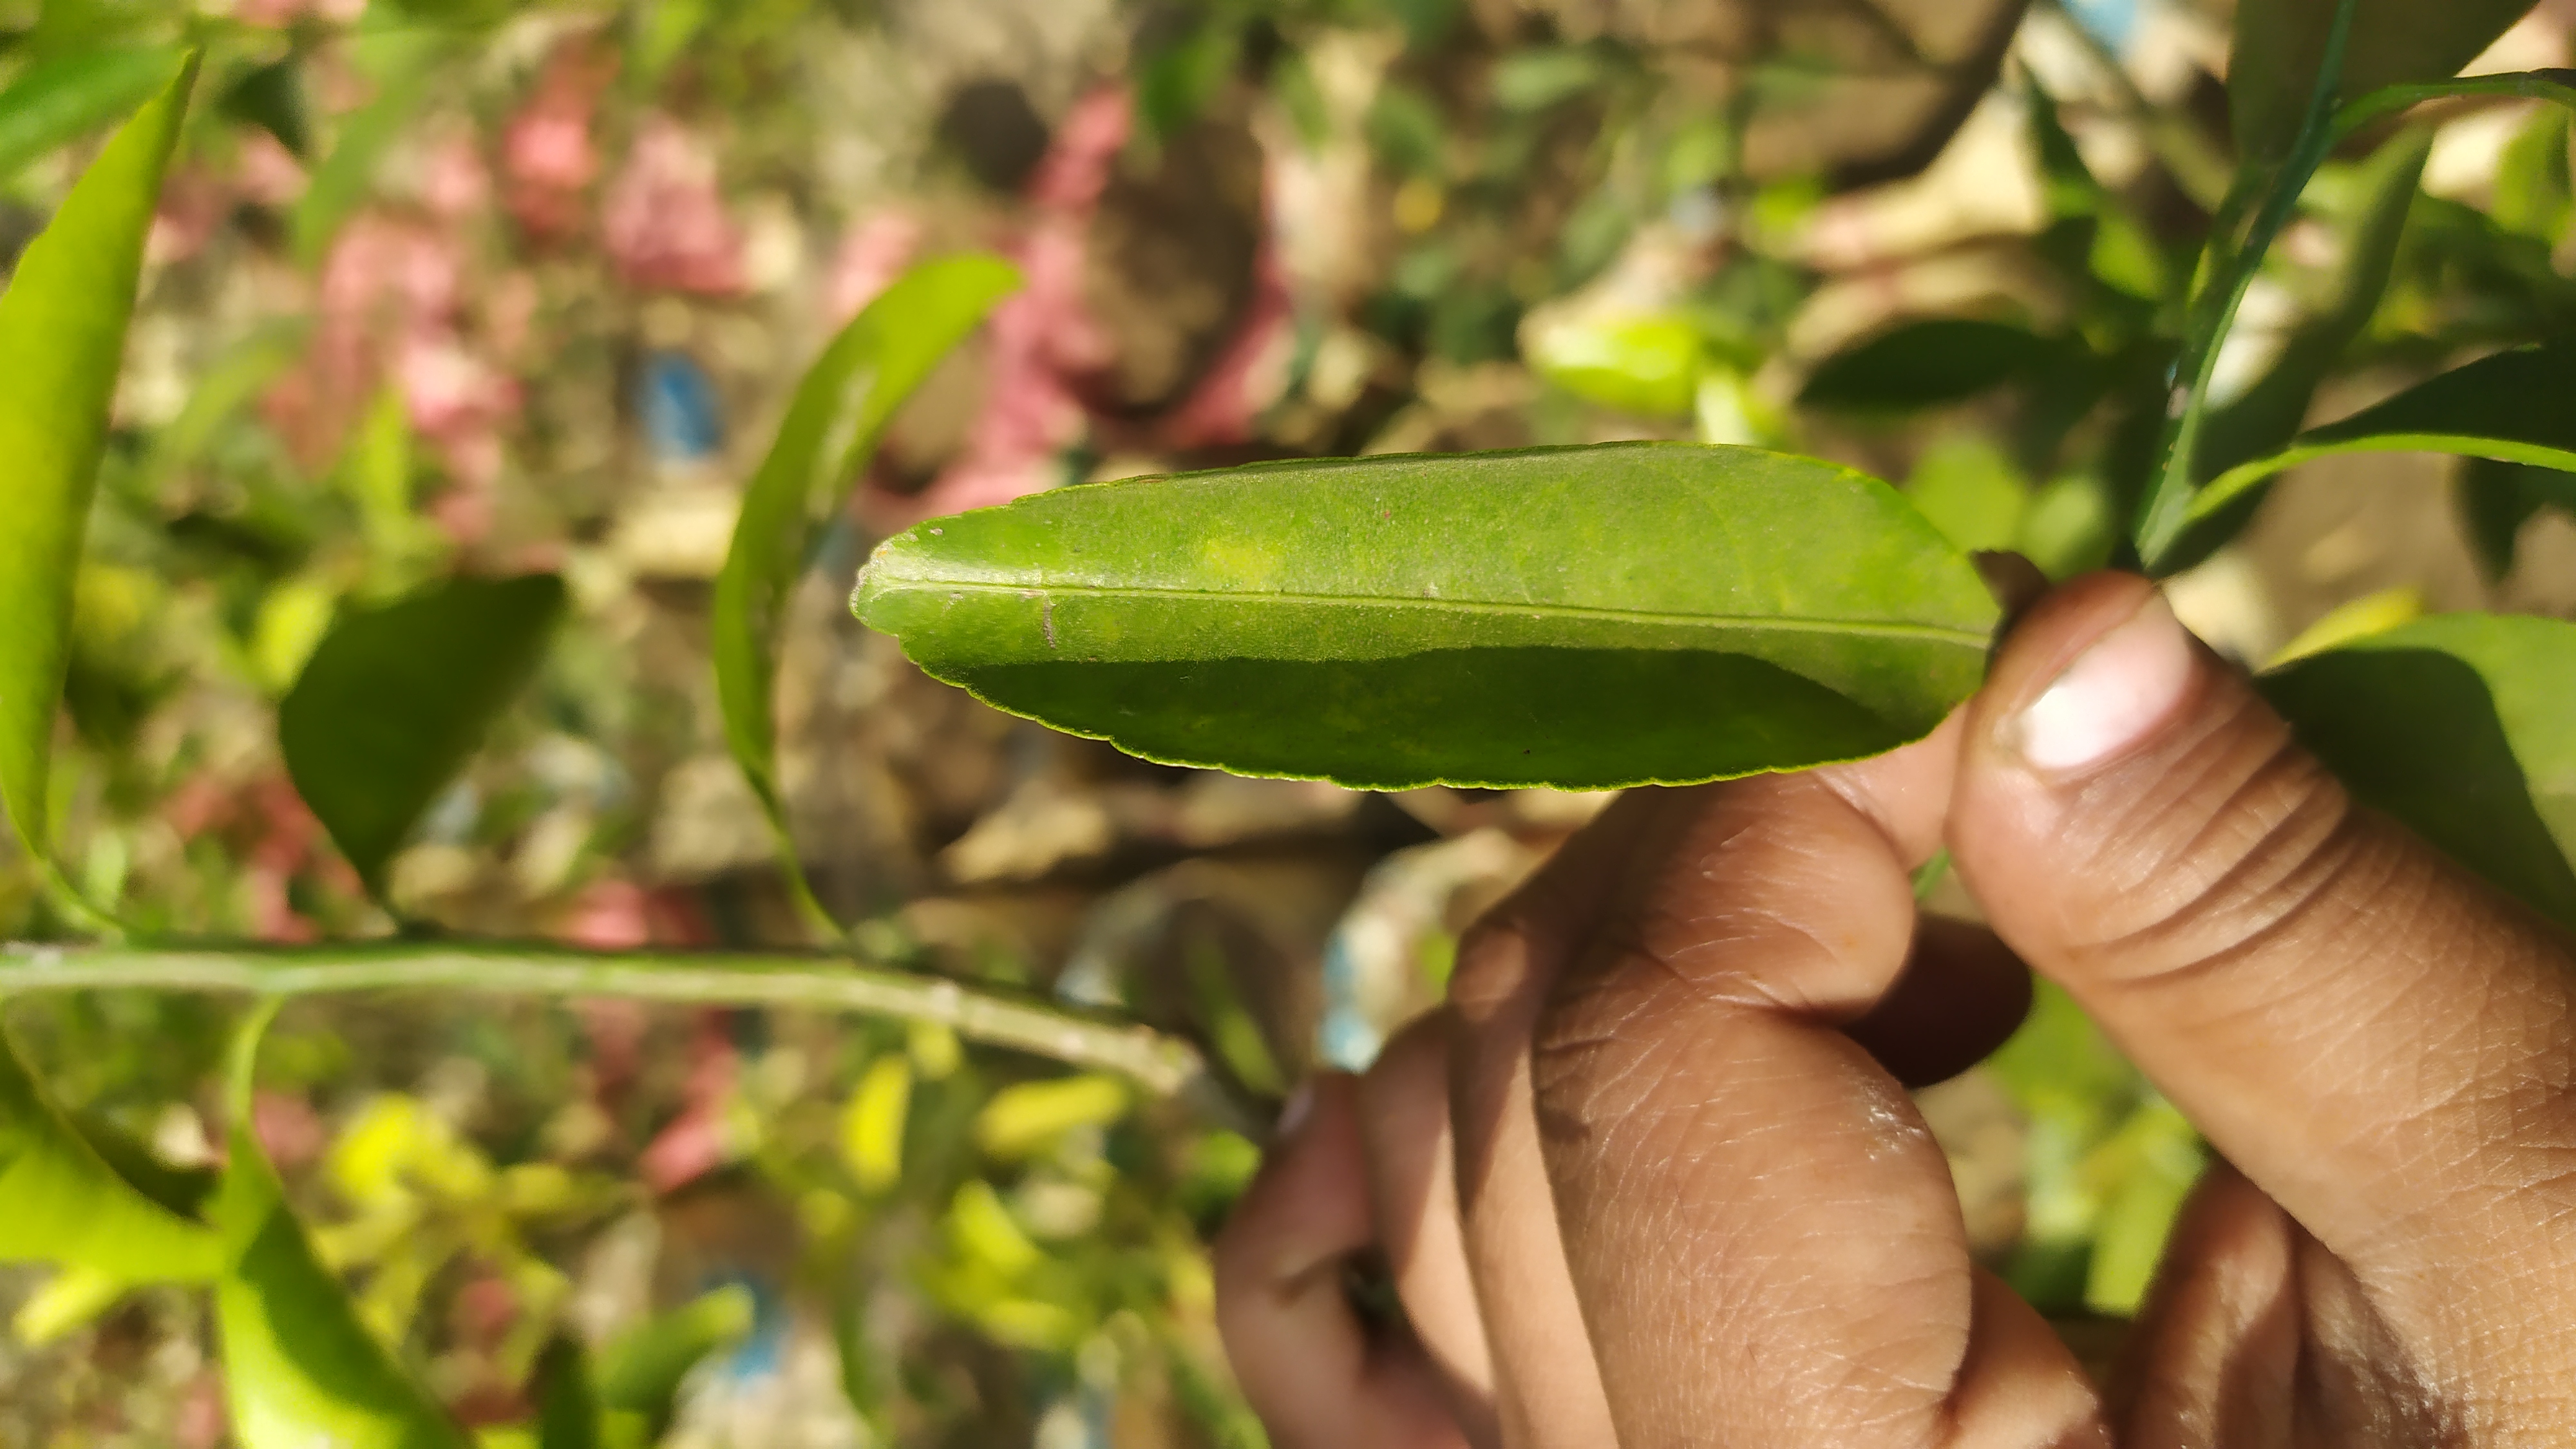
Mandarin leaf variety: Mandaring